Cornhill, London

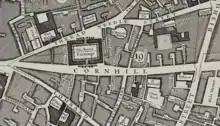
Cornhill, 1746

Cornhill is one of the traditional divisions of the City. The street contains two of the City churches designed by Sir Christopher Wren: St. Michael, Cornhill, and St Peter upon Cornhill, reputed to occupy the oldest Christianised site in London. Both are on the site of the Roman forum of "Londinium". At its other end it meets Threadneedle Street, Poultry, Lombard Street and others at Bank junction. Sir Thomas Gresham's original Royal Exchange fronted onto Cornhill, but its successor on the site, designed by William Tite, faces towards the Bank of England across the junction with Threadneedle Street.